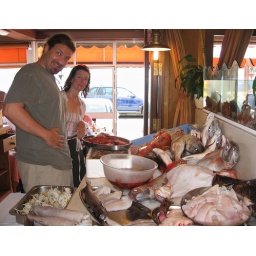
one of the best fish restaurants in our area, on Fuengirola beach